Uvaria

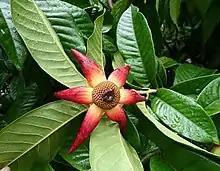
"Uvaria grandiflora" in Singapore"

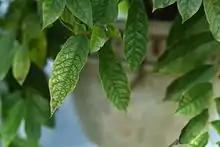
"Uvaria ovata", native to West Africa.

There are 171 accepted "Uvaria" species , according to Plants of the World Online.